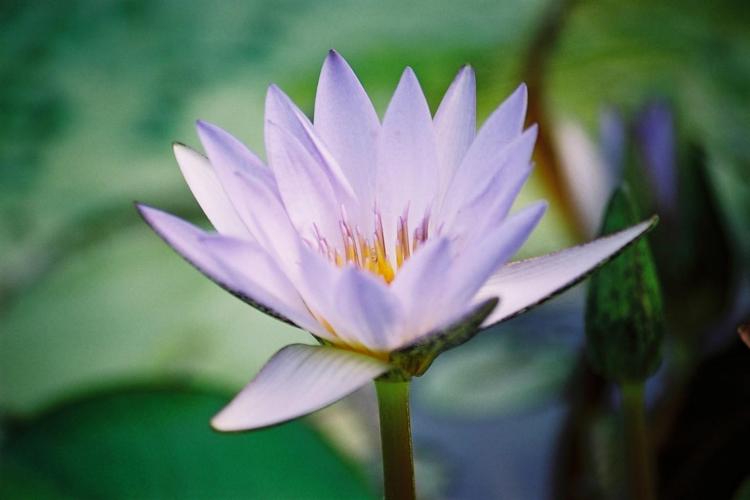
Label: water lily